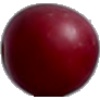
Label: Cherry Wax Red 1